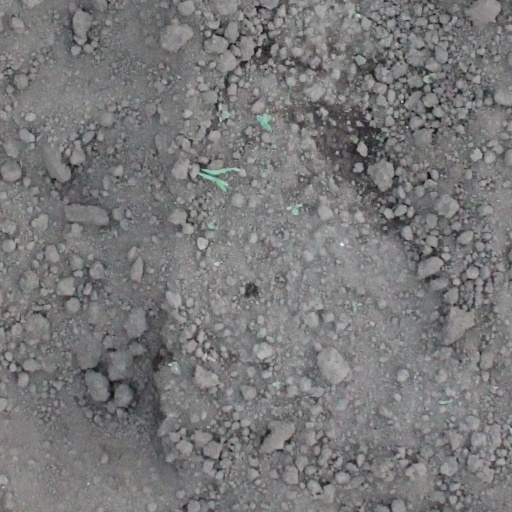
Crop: soybean